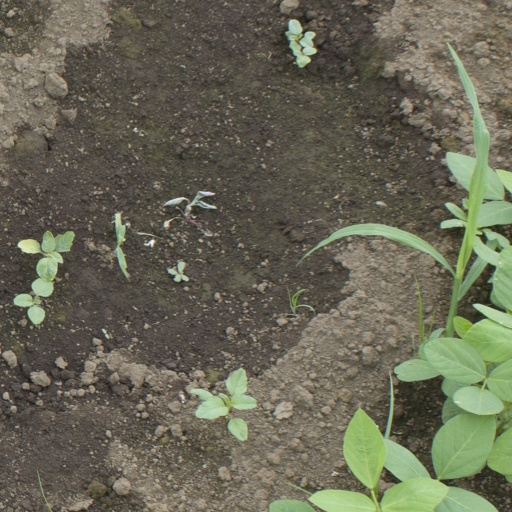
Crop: soybean